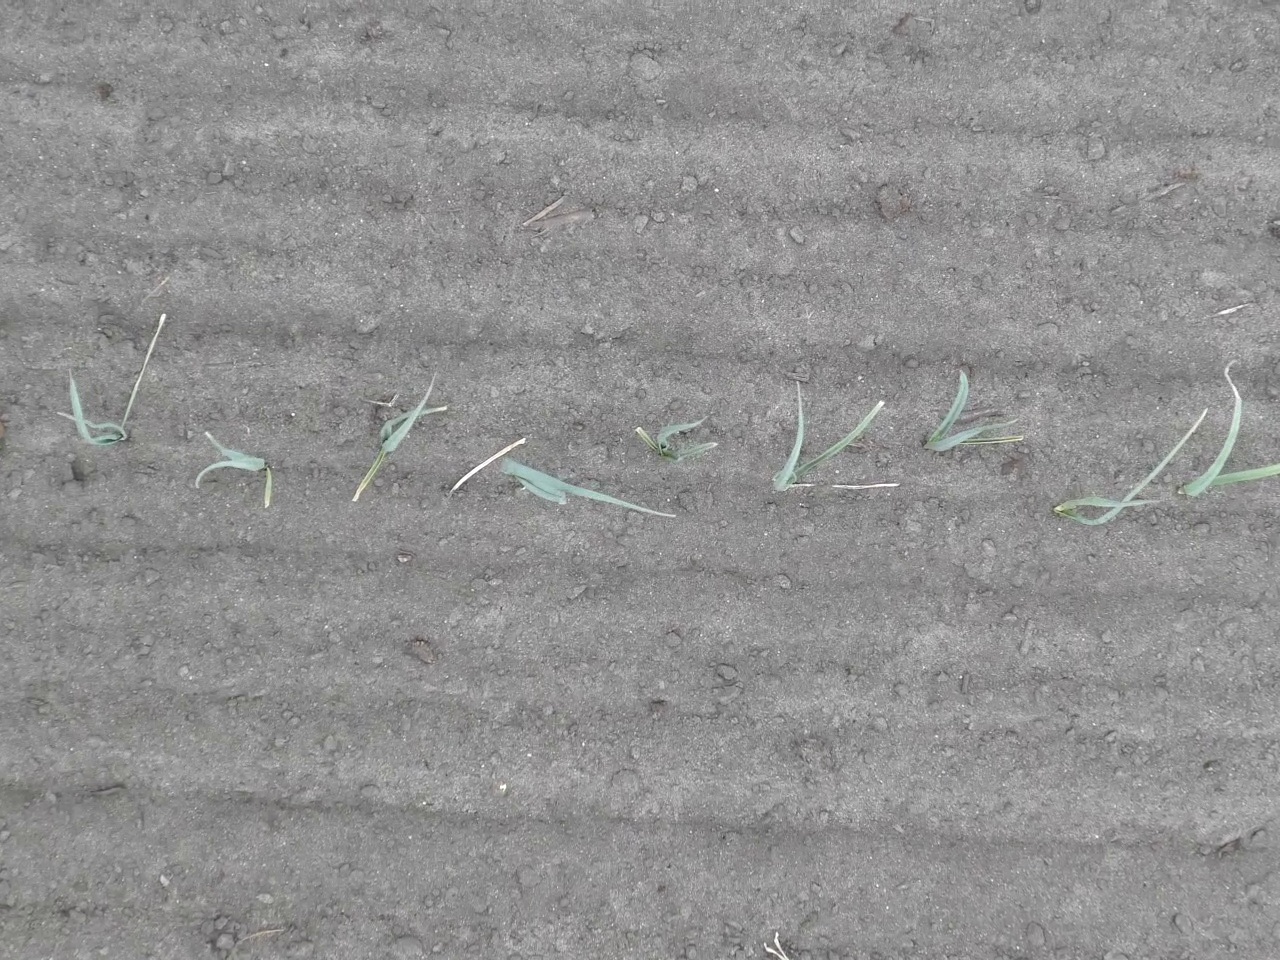
Crop: leek
Objects: leek, leek, leek, leek, leek, leek, leek, leek, leek, stem_leek, stem_leek, stem_leek, stem_leek, stem_leek, stem_leek, stem_leek, stem_leek, stem_leek